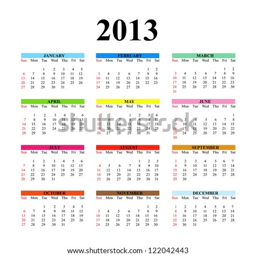
calendar designed on a white background .